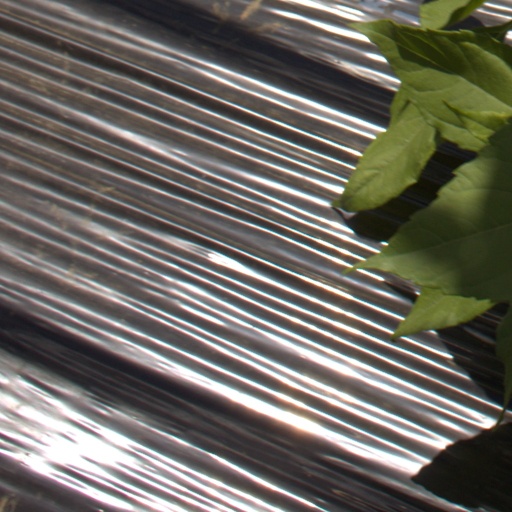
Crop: Jerusalem artichoke